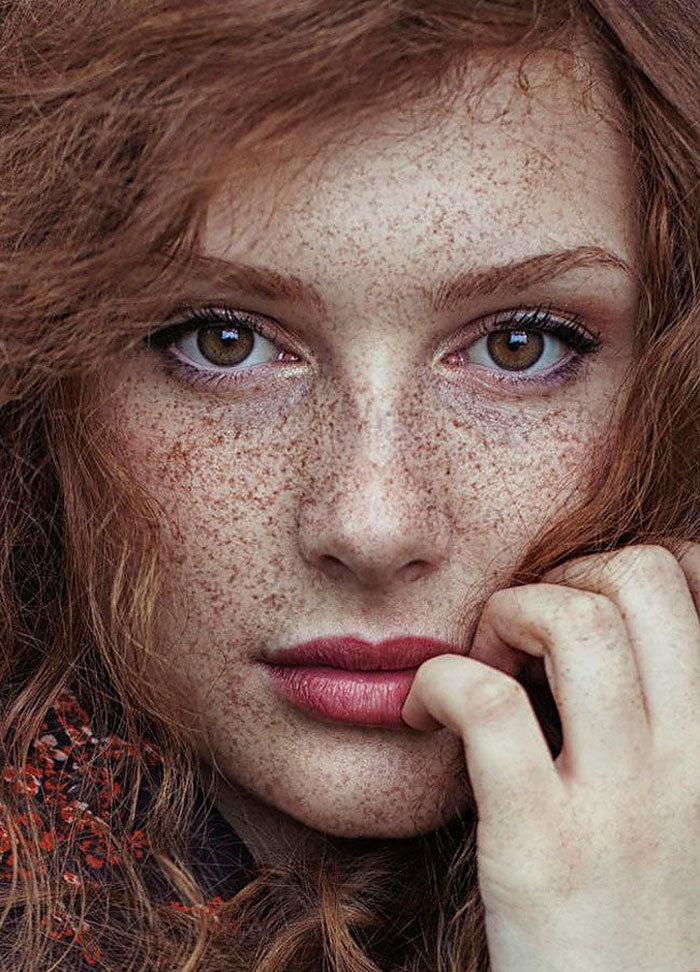
Gender: women